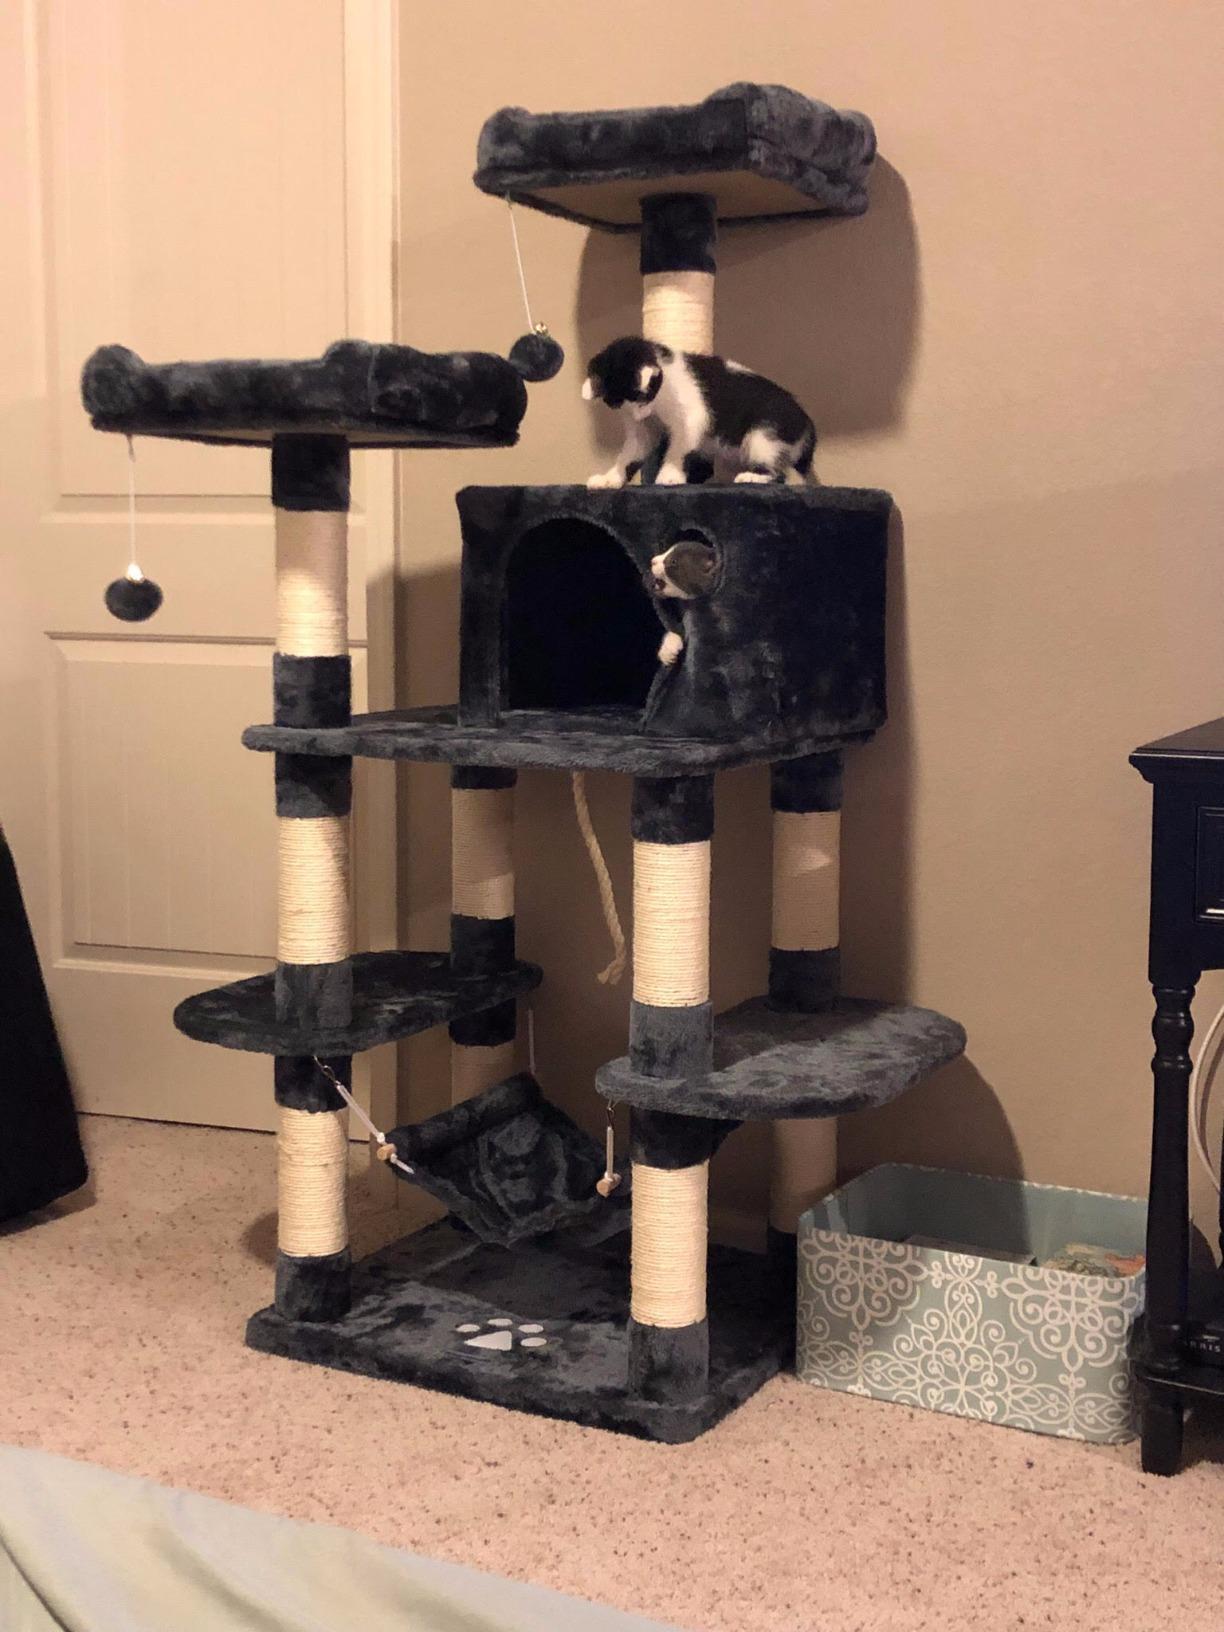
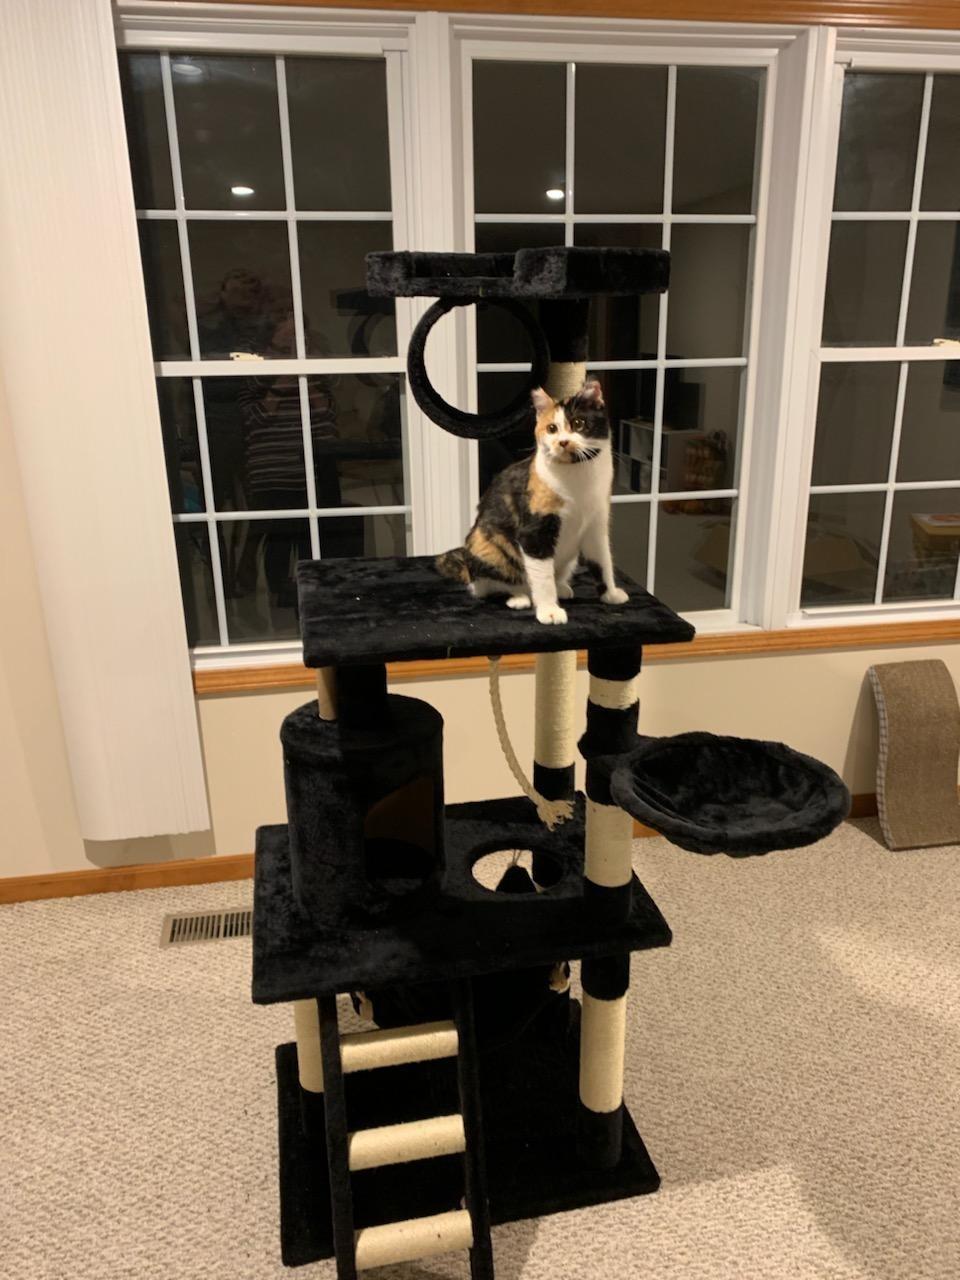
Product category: items_cat tree
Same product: no